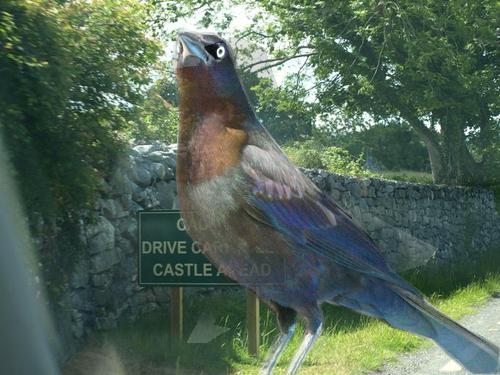
Bird species: Boat_tailed_Grackle
Bird type: landbird
Background: land